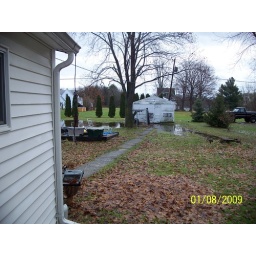
Looking out the bathroom window into the backyard by the garage